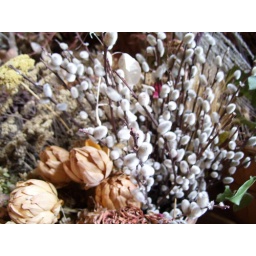
Dried flowers in the barn